Family Rosary Crusade

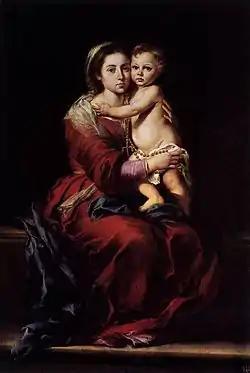
Our Lady of the Rosary, Murillo

Upon receiving his first assignment as a newly ordained priest in 1941, Father Peyton was assigned as a chaplain for a school managed by the Congregation of Holy Cross in Albany, New York. As a school chaplain in New York, Father Peyton lived a modest life and in his bedroom cell was a small bed, a study table and a painting of the Madonna and Child by Spanish painter Bartolomé Esteban Murillo. Peyton was drawn to the painting, which would serve as the main image of the Virgin Mary for the entirety of his Family Rosary Crusade efforts. The Murillo painting was first used as the cover for a pamphlet called ""The Story of the Rosary"".